Scale analysis (mathematics)

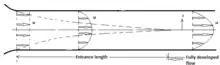
Developing flow in the entrance region of a parallel-plates duct

Consider the steady laminar flow of a viscous fluid inside a circular tube. Let the fluid enter with a uniform velocity over the flow across section. As the fluid moves down the tube a boundary layer of low-velocity fluid forms and grows on the surface because the fluid immediately adjacent to the surface have zero velocity. A particular and simplifying feature of viscous flow inside cylindrical tubes is the fact that the boundary layer must meet itself at the tube centerline, and the velocity distribution then establishes a fixed pattern that is invariant. Hydrodynamic entrance length is that part of the tube in which the momentum boundary layer grows and the velocity distribution changes with length. The fixed velocity distribution in the fully developed region is called fully developed velocity profile. The steady-state continuity and conservation of momentum equations in two-dimensional are